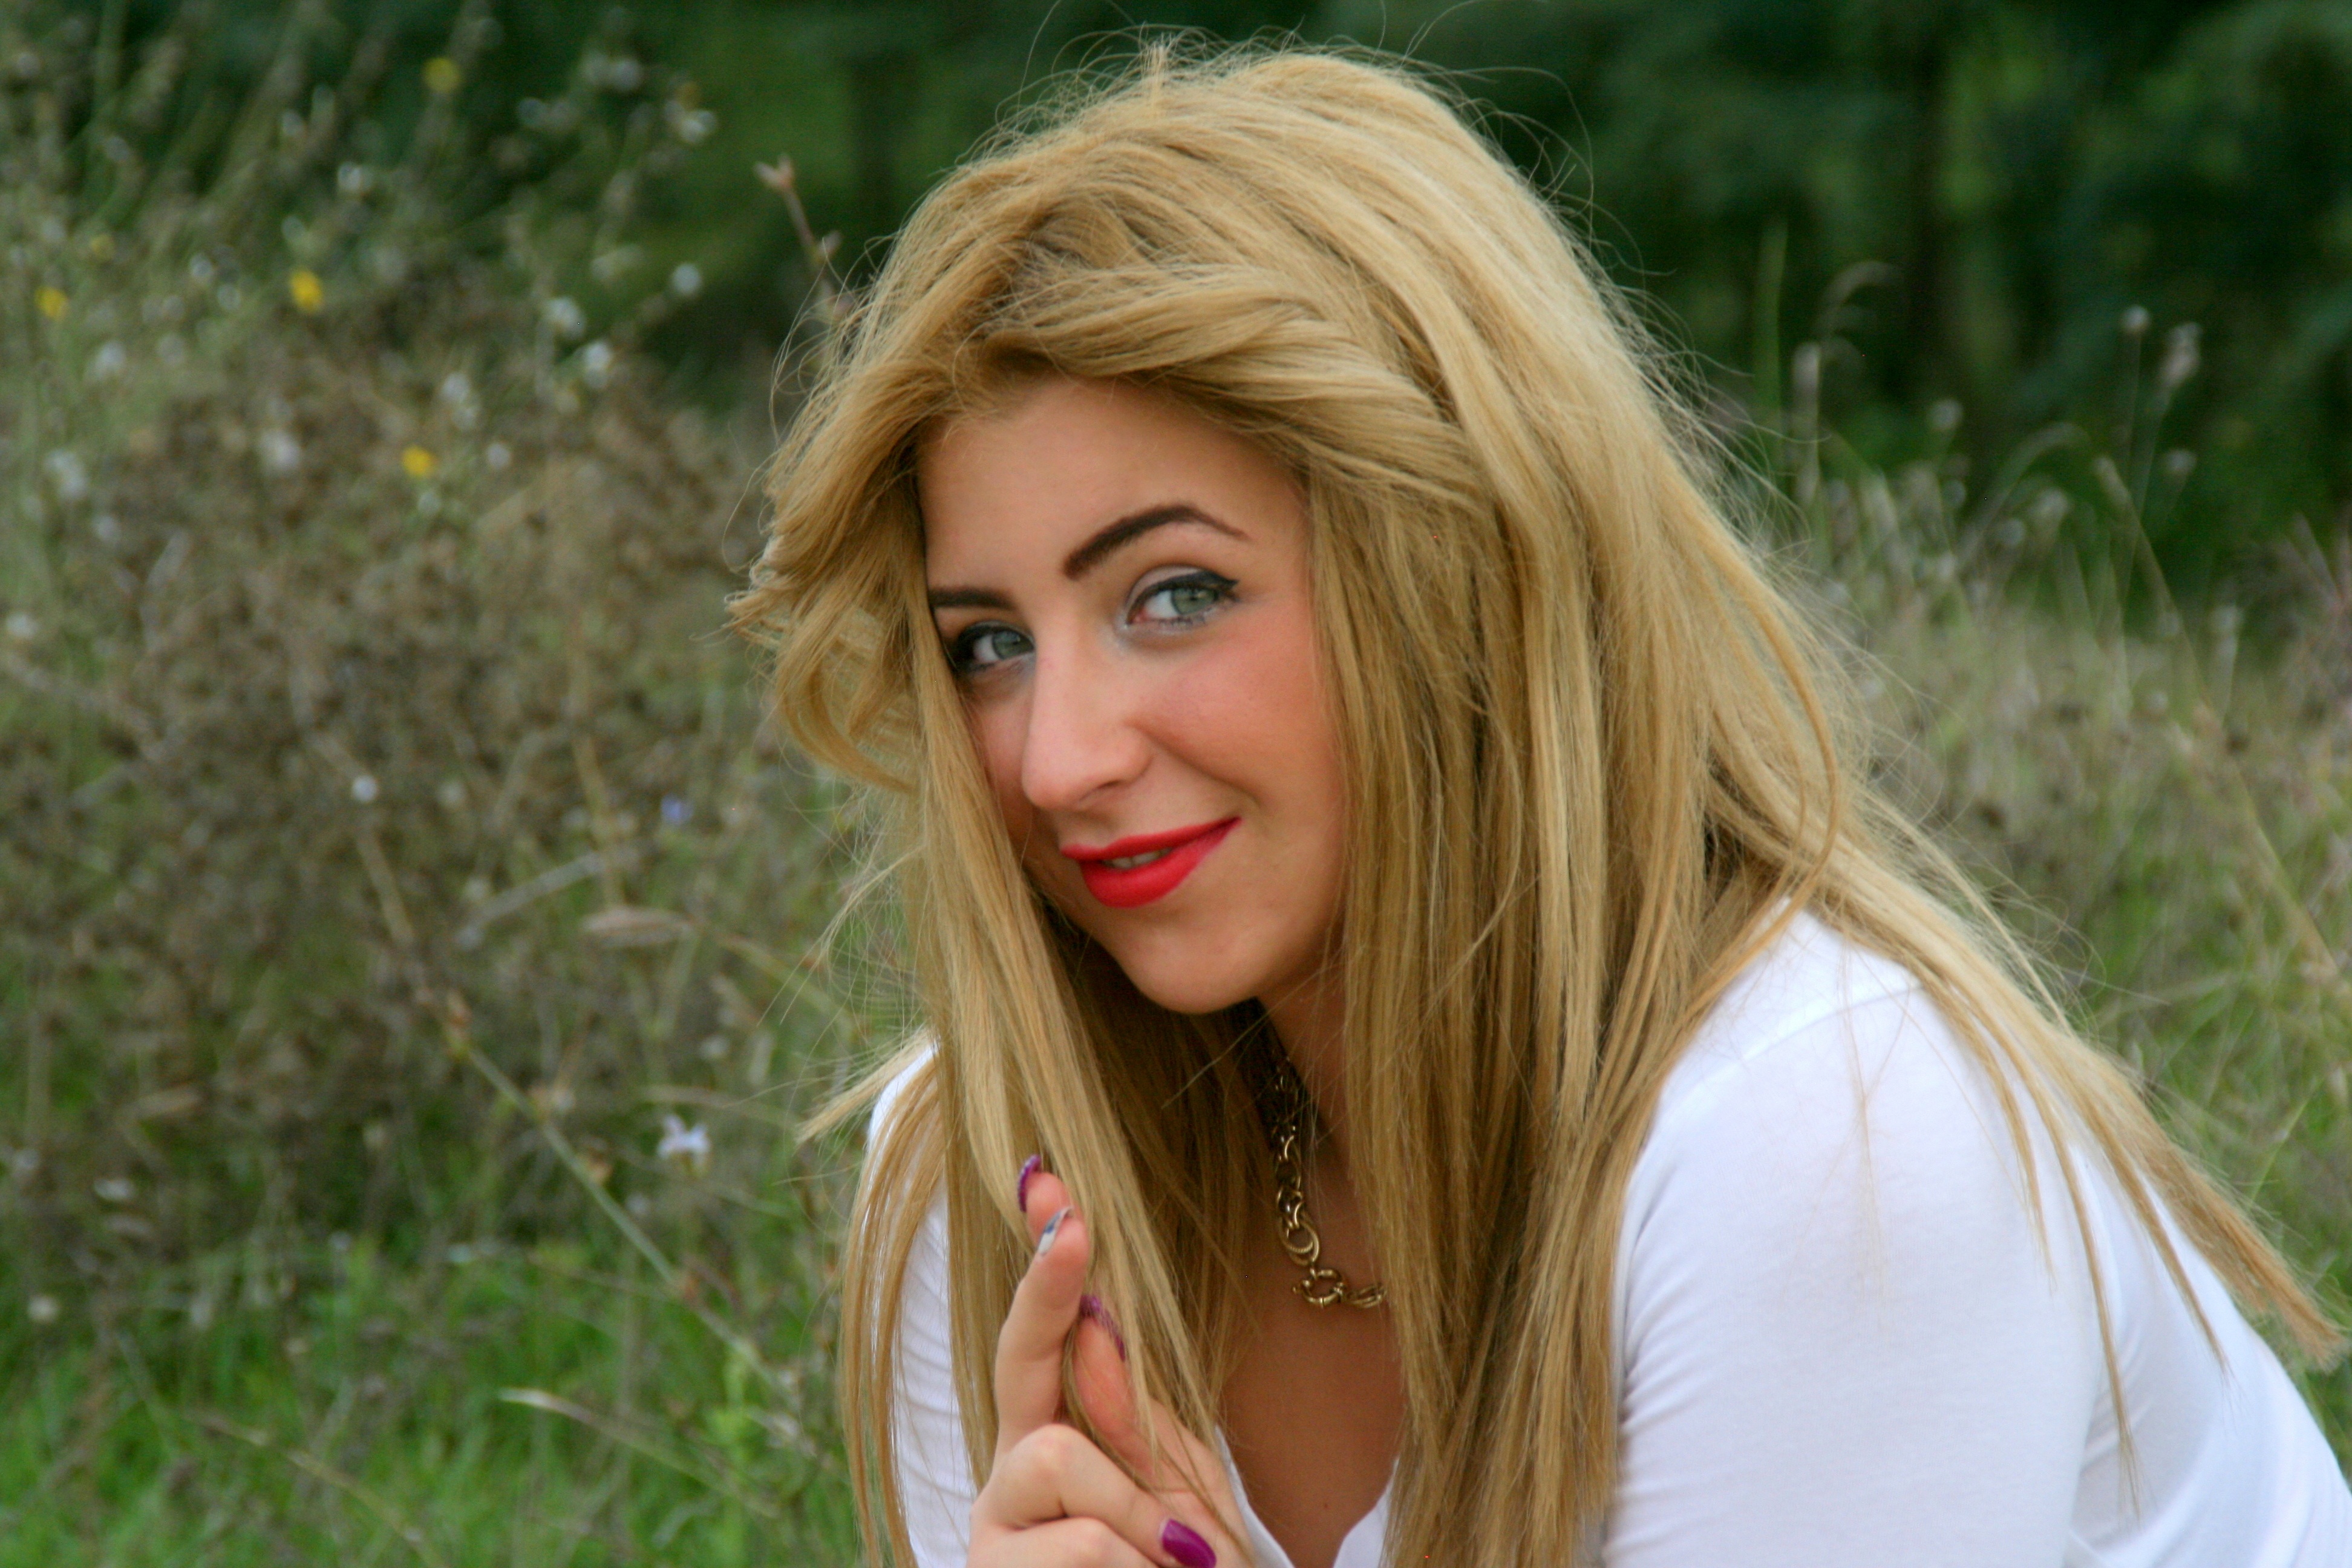
grass, person, girl, woman, hair, photography, portrait, model, spring, fashion, lady, facial expression, hairstyle, smile, long hair, face, eye, skin, beauty, blond, photo shoot, green eyes, brown hair, portrait photography, human hair color